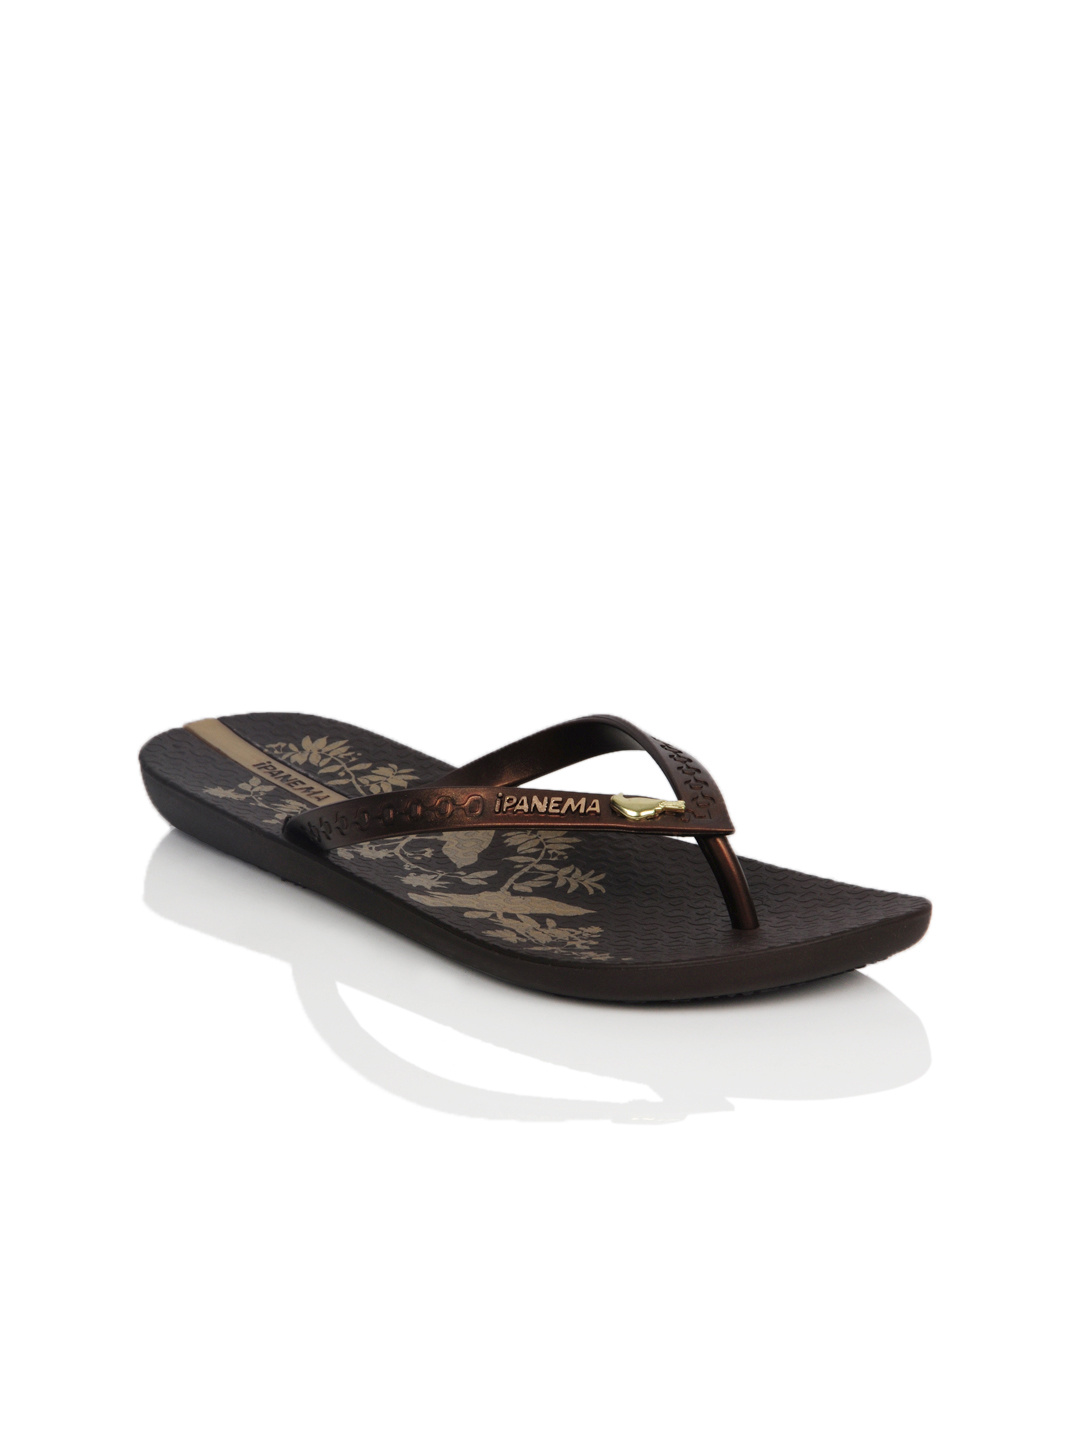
iPanema Women Temas Brown Flip Flops
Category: Footwear / Flip Flops / Flip Flops
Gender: Women
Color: Brown
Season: Winter 2012
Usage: Casual